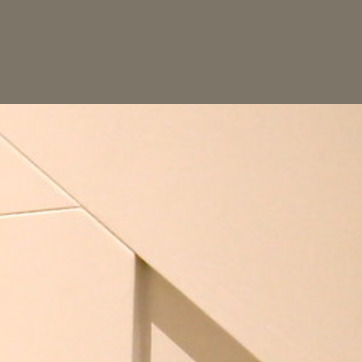
Material: painted